French protectorate of Tunisia

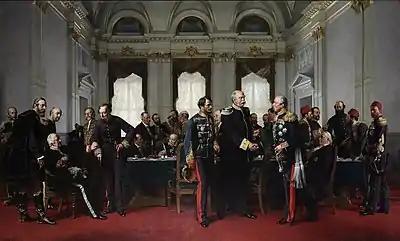
The Congress of Berlin by Anton von Werner.

The Congress of Berlin, held in 1878, convened to reorganise the states in the Balkan Peninsula after the Russo-Turkish War of 1877–78, which had been won by Russia.